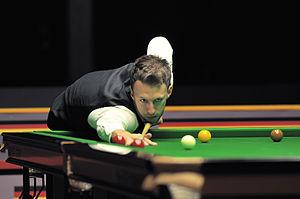
Judd Trump est un joueur de snooker anglais né le 20 août 1989 à Bristol. Dans sa carrière, il a remporté 17 tournois classés et dix autres tournois. Parmi ces dix autres victoires, quatre sont des victoires sur des tournois classés mineurs.